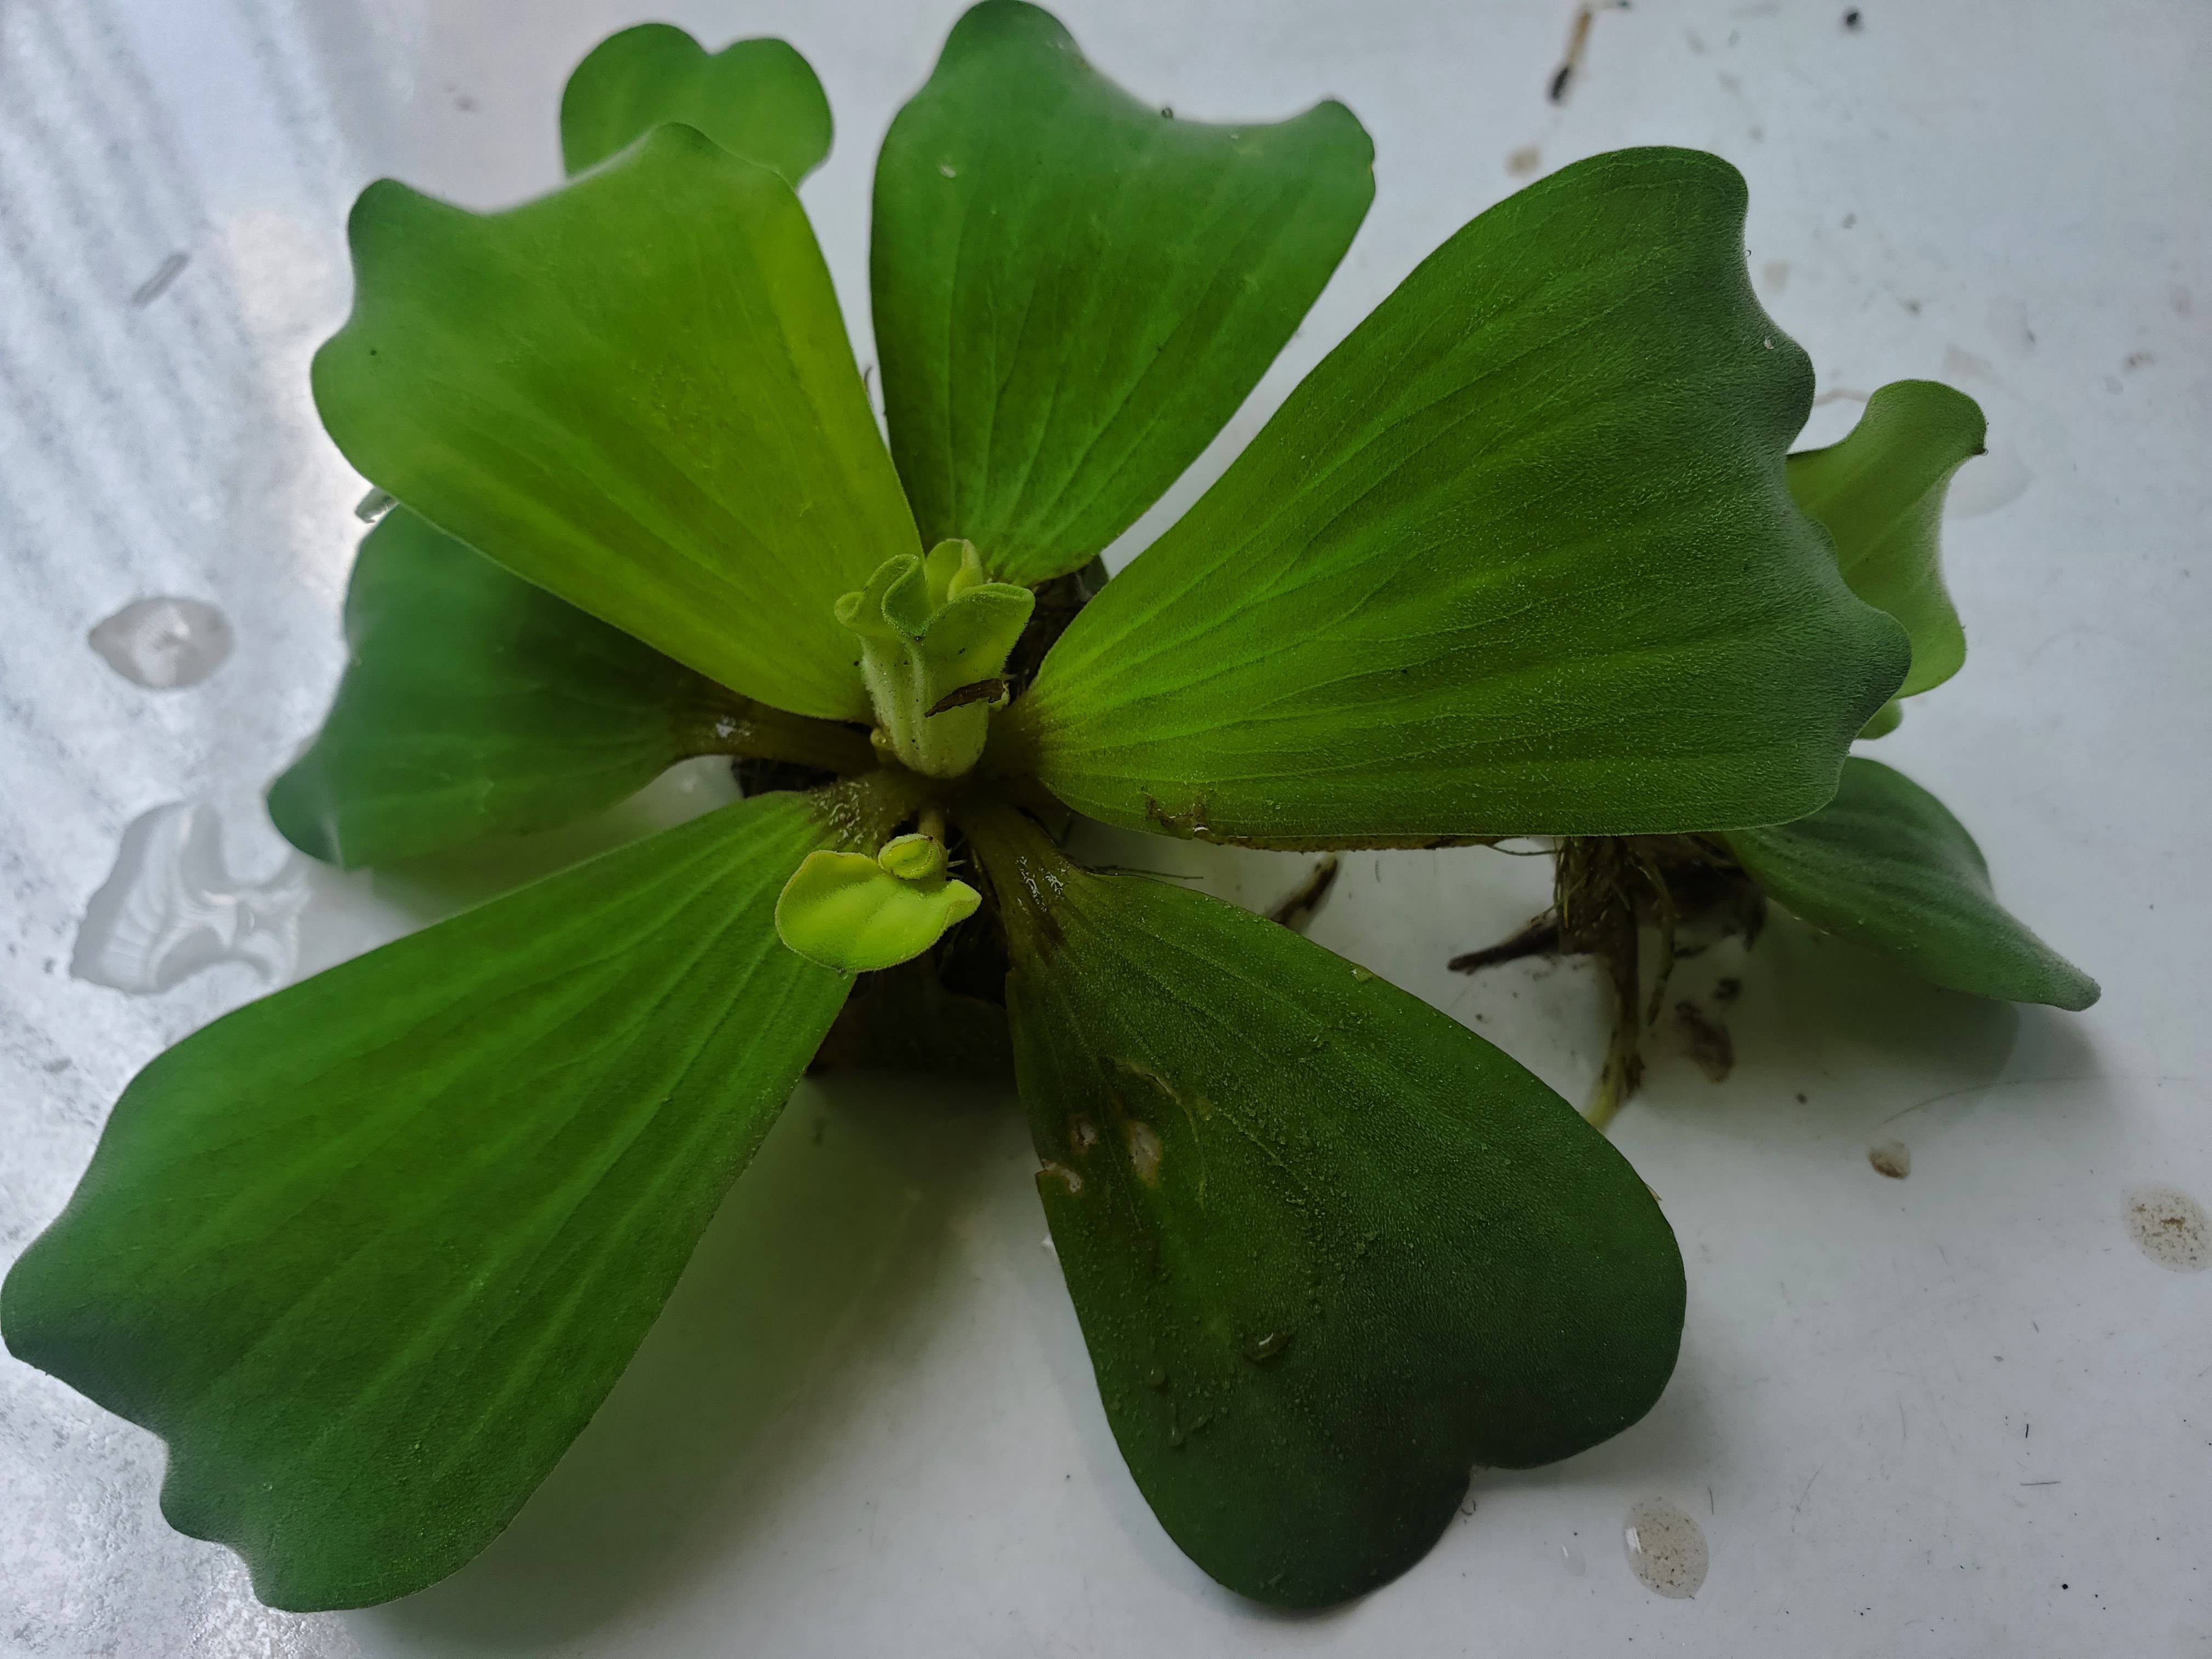
Species: Water Lettuce (Pistia stratiotes)